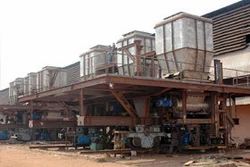
Label: Coal_Charging_Car